Nativity Fast

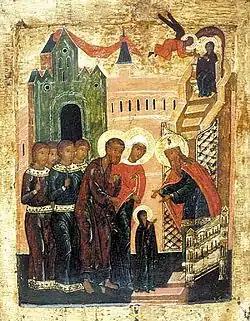
"The Entry of the Theotokos into the Temple", the Great Feast which falls during the course of the Nativity Fast (16th-century Russian icon).

In some places, the services on weekdays during the fast are similar to the services during Great Lent (with some variations). Many churches and monasteries in the Russian tradition will perform the Lenten services on at least the first day of the Nativity Fast. Often the hangings in the church will be changed to a somber, Lenten colour.